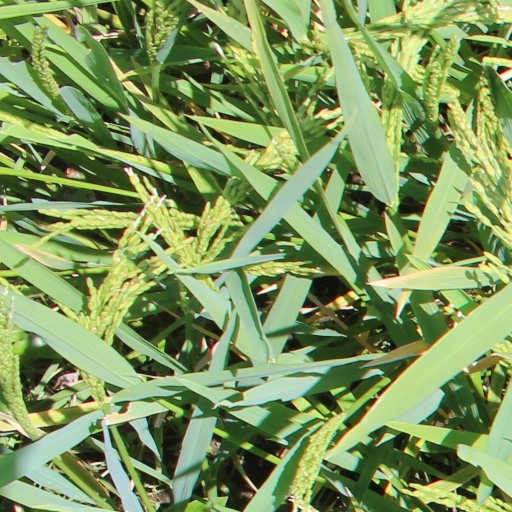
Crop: rice